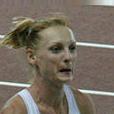
Age: 30